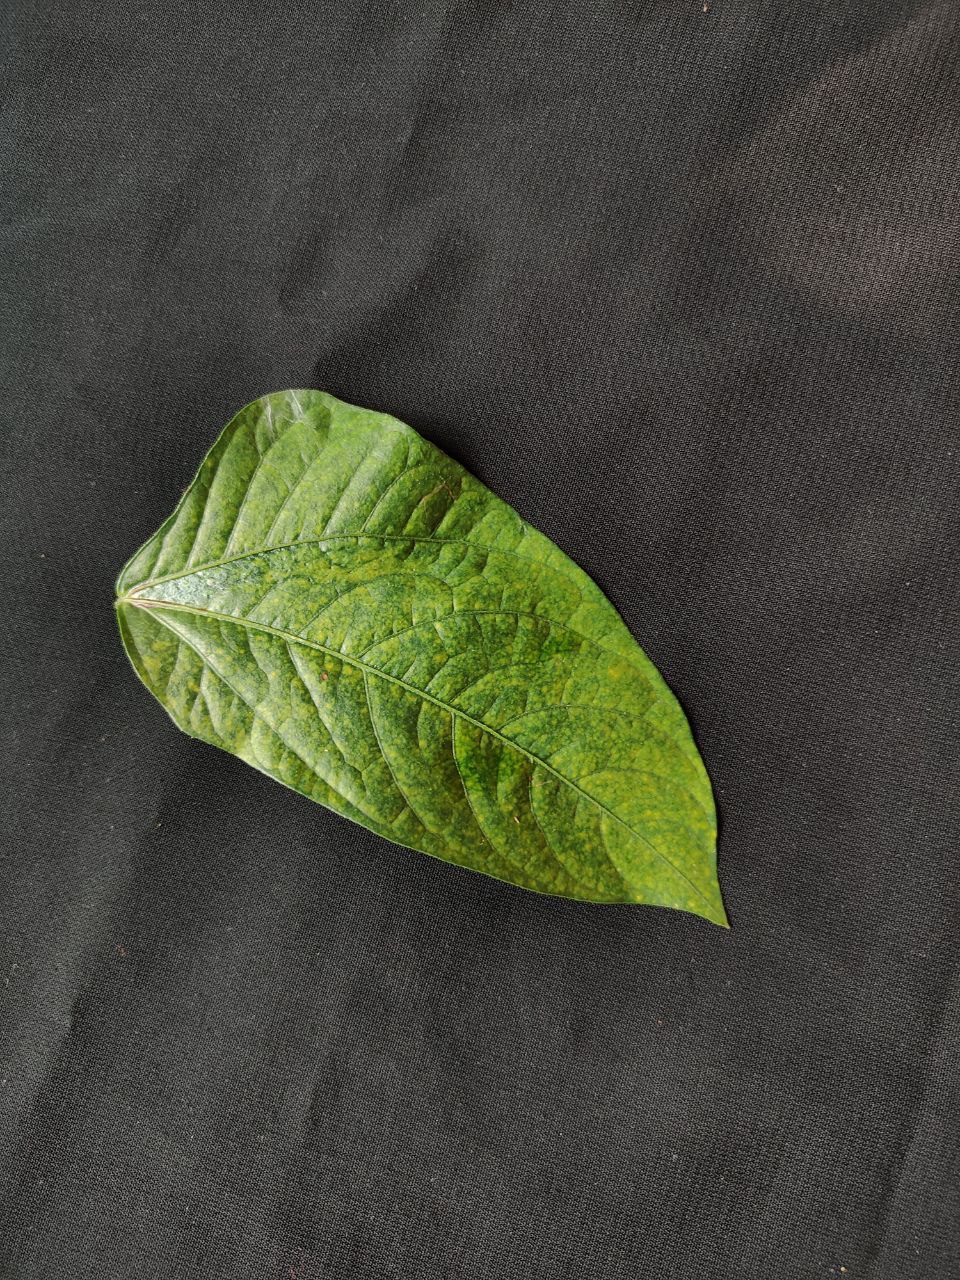
Crop: cowpea
Leaf condition: Mosaic Virus